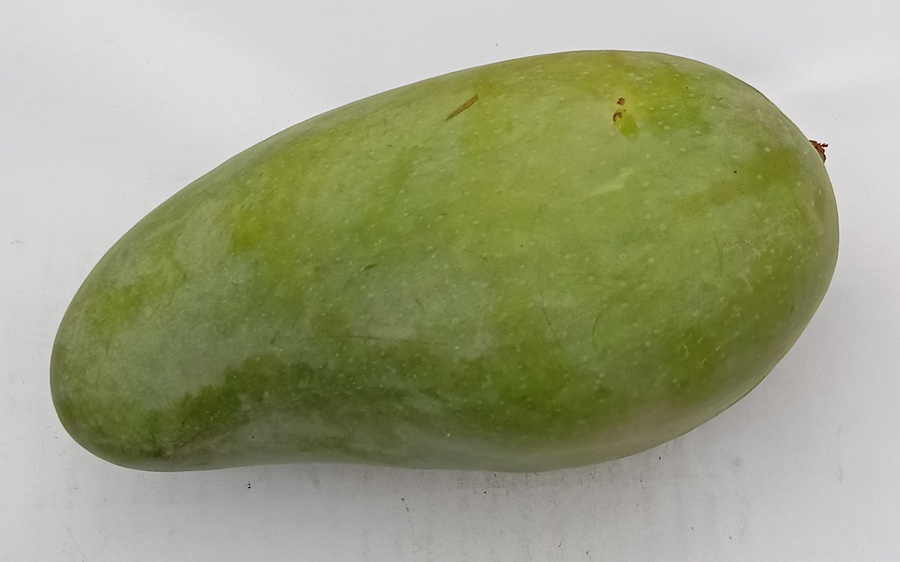
Mango variety: Sindhri